Case Closed season 26

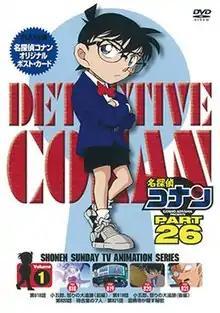
The cover of the first DVD compilation for season twenty-six of "Detective Conan" released by Shogakukan

The twenty-sixth season of the "Case Closed" anime was directed by Yasuichiro Yamamoto and produced by TMS Entertainment and Yomiuri Telecasting Corporation. The series is based on Gosho Aoyama's "Case Closed" manga series. In Japan, the series is titled but was changed due to legal issues with the title "Detective Conan". The episodes' plot follows Conan Edogawa's daily adventures.